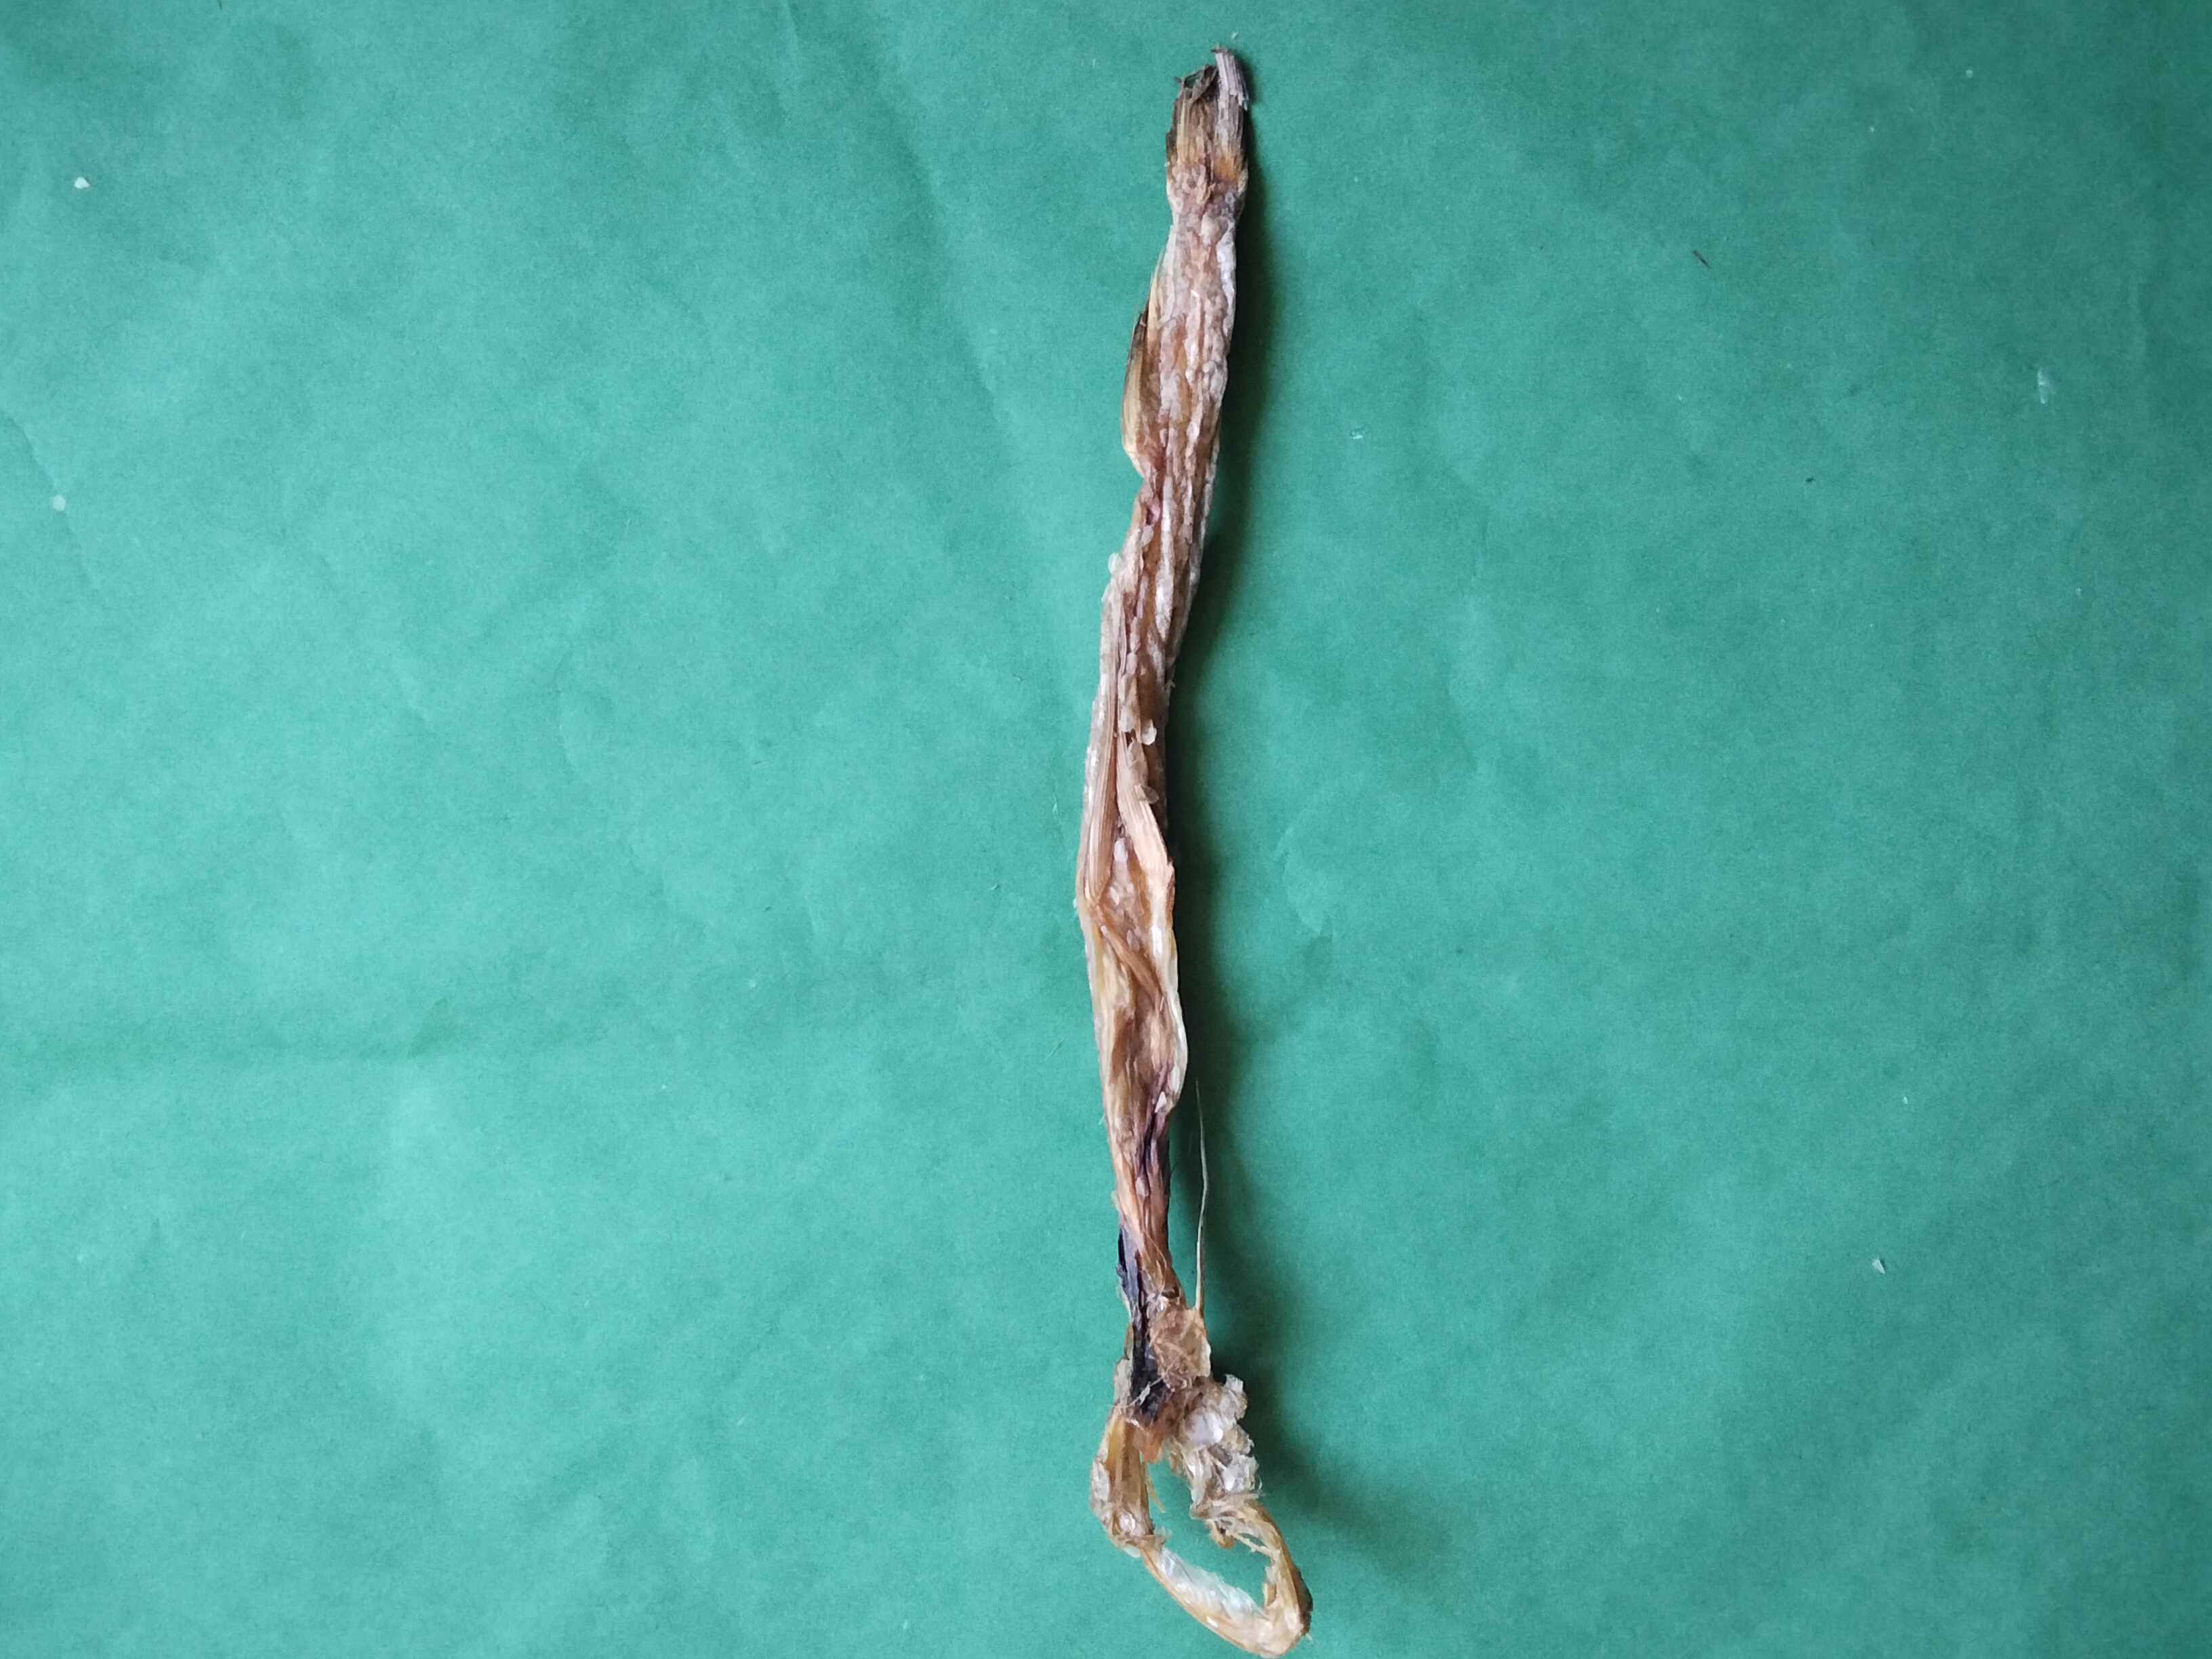
Species: Loitta